Dustin Brown (tennis)

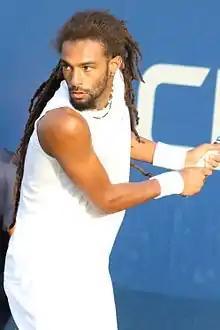
Brown at the 2016 US Open

Dustin Brown (born 8 December 1984) is a German-Jamaican former professional tennis player who rose to fame after beating Rafael Nadal at the Halle Open in 2014 and at Wimbledon in 2015. He was known for his technique, speed, and unorthodox playing style, often entertaining the crowd with trick shots.